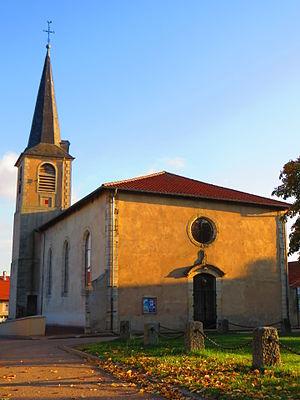
Vannecourt l'église Saint-Denis
Vannecourt est une commune française située dans le département de la Moselle, en région Grand Est.